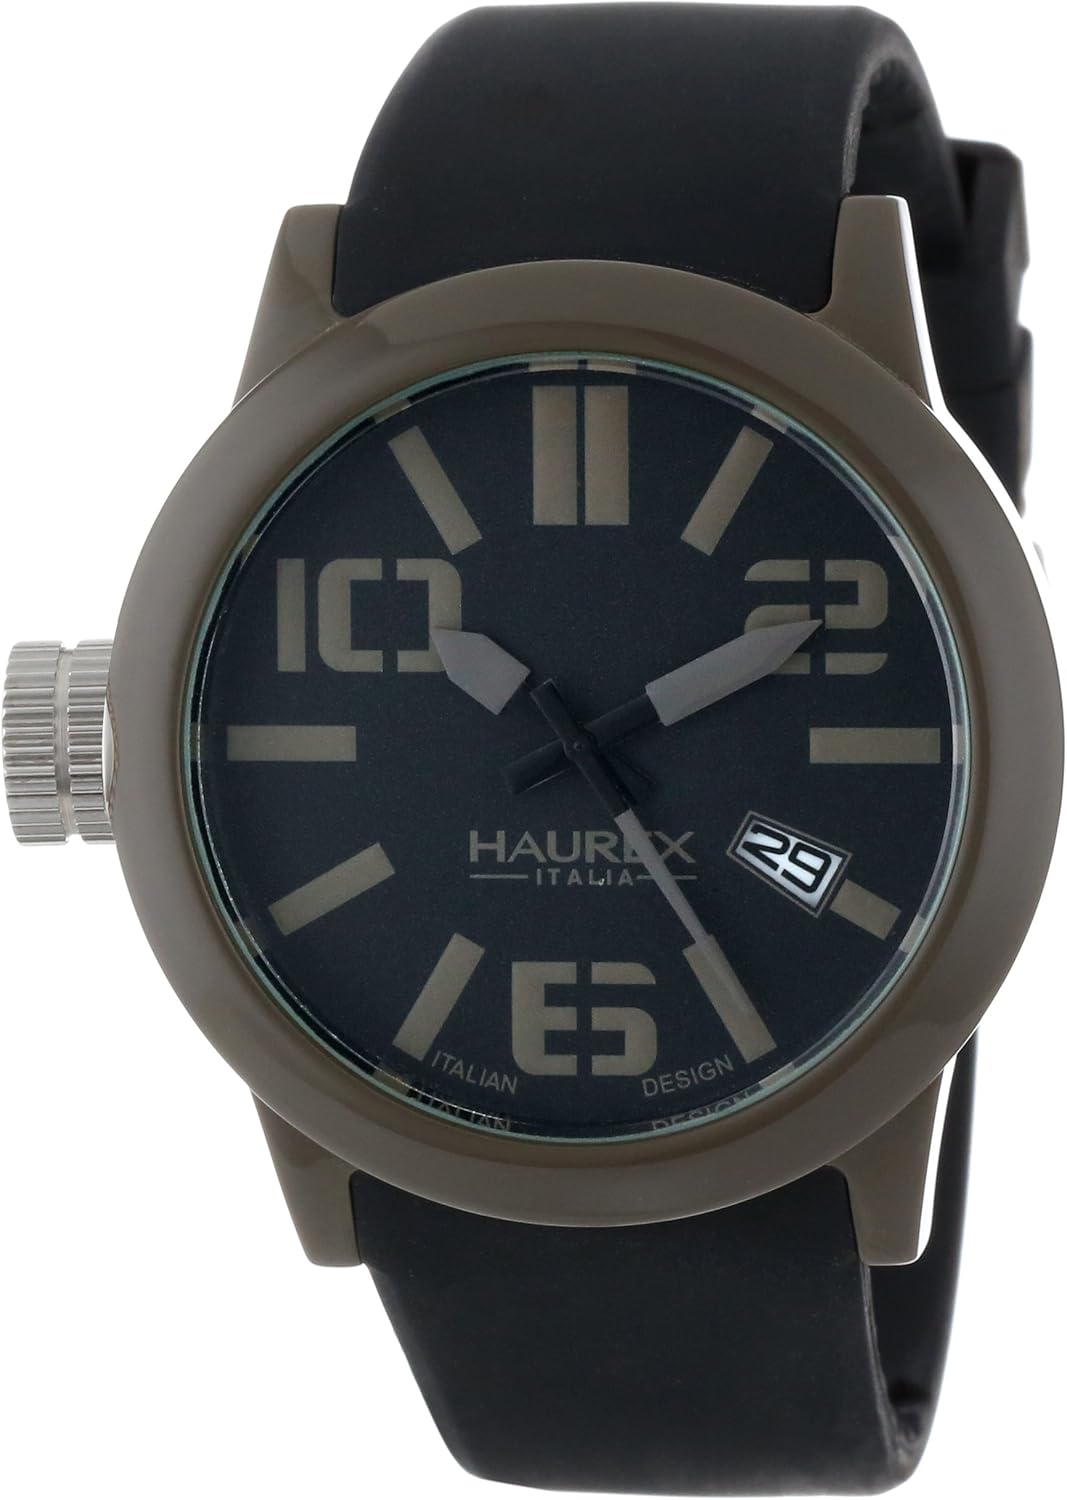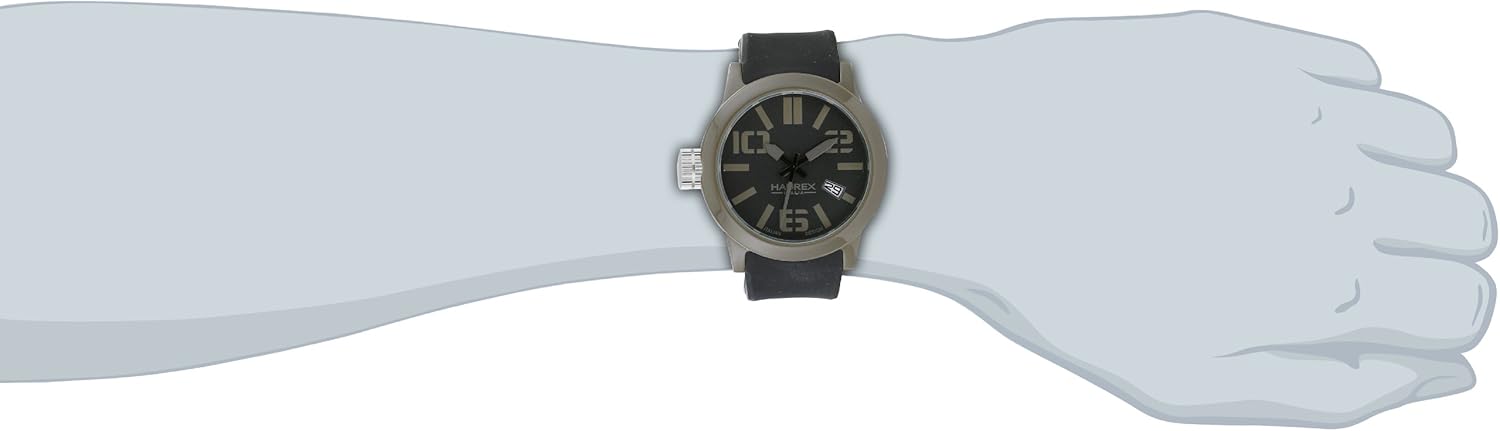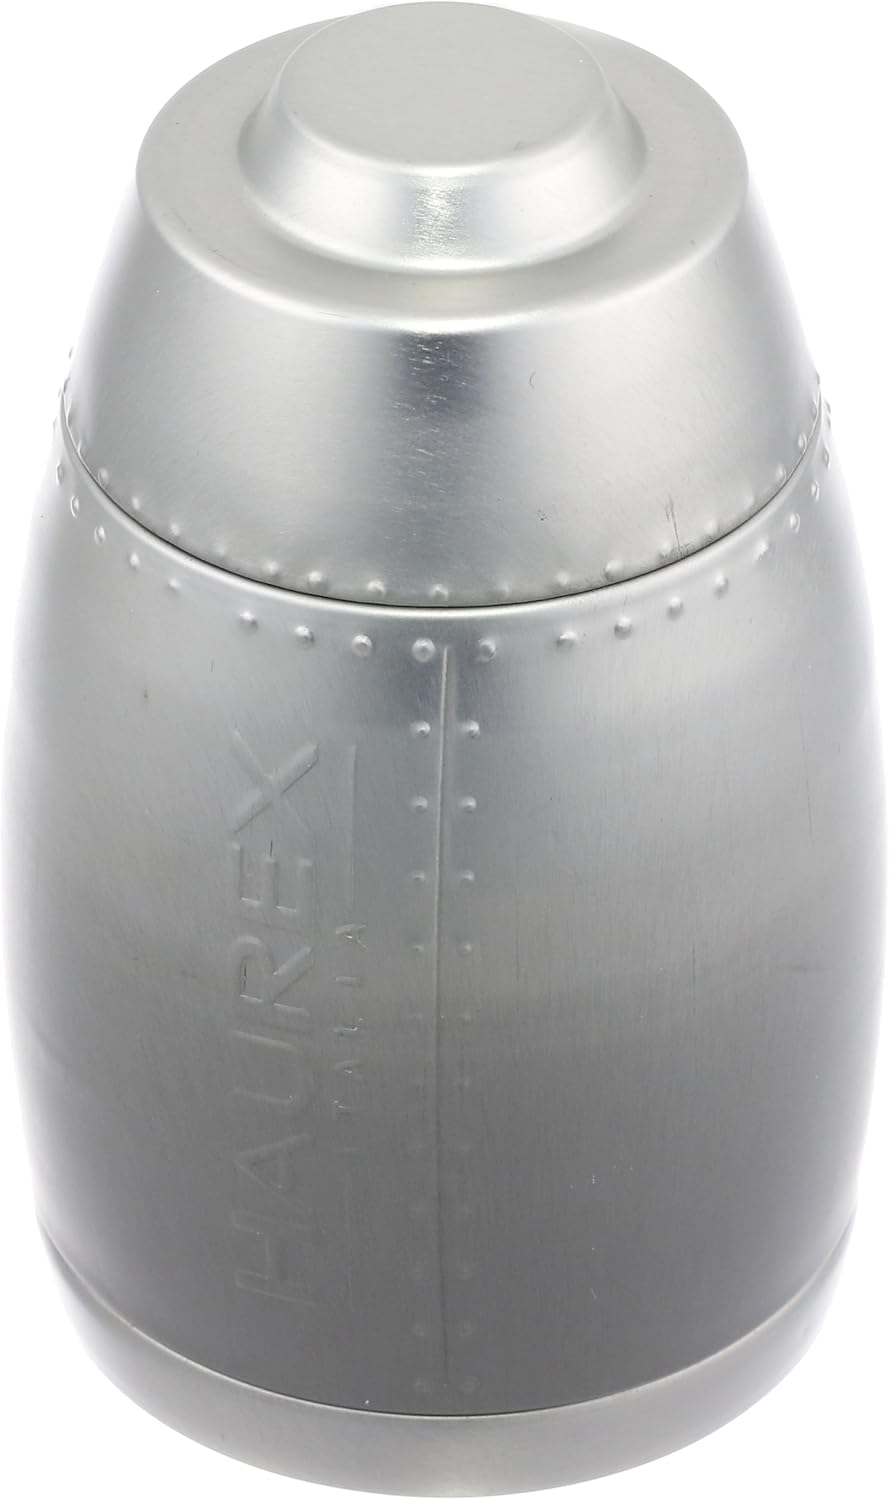
Haurex Italy Men's PM377UNM Turbina Black Dial Brown Resin Watch
Category: AMAZON FASHION
Haurex Italy is an Italian company which, since its foundation in 1989, has aimed to produce high quality wristwatches with innovative design and materials that are always in line with the latest fashion trends. In order to achieve this result, the company set up a design department stationed in Italy that searches around the world for innovations so they remain up to date on new materials used in other areas, such as fashion apparel, which is one of Italy's strengths. The aim is to meet the growing worldwide demand for Italian design through its designer timepieces. Its interpretation on the watch strives to utilize lines, colors and materials that are on-trend, but to never push the extreme too far, so that they maintain a timeless quality. The new collections, in particular, were created with a deliberate mix of materials like aluminum and rubber, which have almost endless color variants. This union between Italian design, competitive prices and quality materials has permitted Haurex to succeed in many different markets. Today, it is distributed through 700 points of sale in Italy and in more than 40 countries worldwide.
Features: Brown resin case | Black dial with date window | Second-hand feature | Black silicone strap | Water-resistant to 50 M (165 feet)